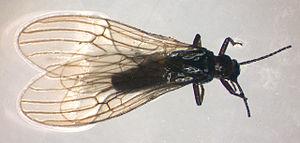
Les Capniidae Klapálek, 1905 sont des plécoptères Arctoperlaria dont on connaît 17 genres actuels et plus de 250 espèces.